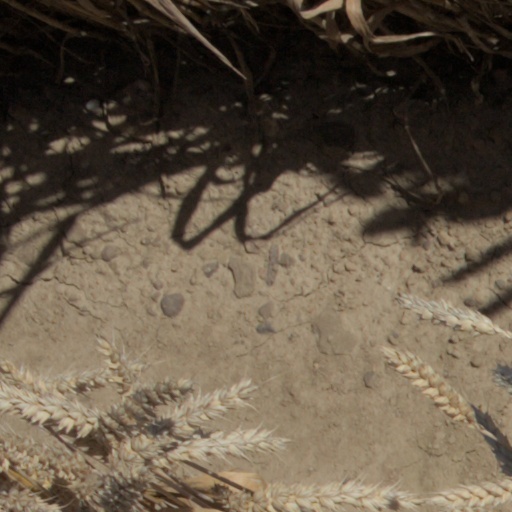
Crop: wheat